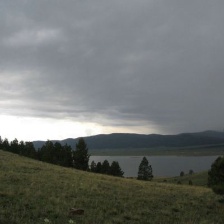
Cloud type: Stratocumulus